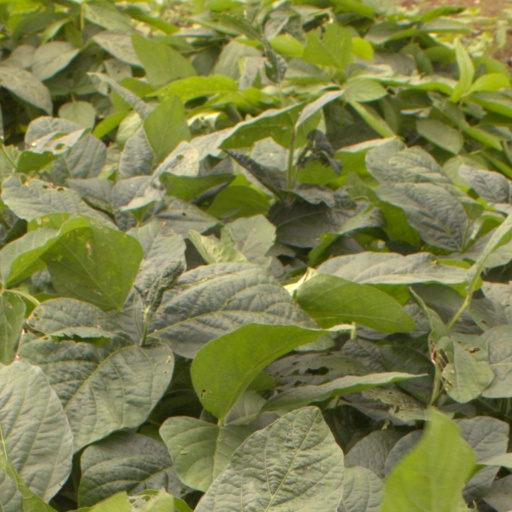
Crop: soybean